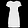
Label: Dress